Dillingham Transportation Building

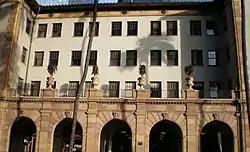

The Dillingham Transportation Building was built in 1929 for Walter F. Dillingham of Honolulu, Hawaii, who founded the Hawaiian Dredging Company (later Dillingham Construction) and ran the Oahu Railway and Land Company founded by his father, Benjamin Franklin Dillingham. The building was designed in an Italian Renaissance Revival by architect Lincoln Rogers of Los Angeles, who also designed the Hawaii State Art Museum (1928). It was added to the National Register of Historic Places in 1979 and restored by Architects Hawaii Ltd. in 1980.